Elmira Civic Historic District

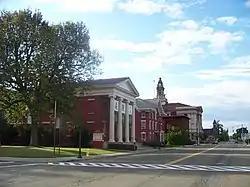
Looking north on Lake Street, Arnot Art Museum in foreground

The Elmira Civic Historic District is the area of downtown Elmira, New York where the governmental center developed in the town's early history. It includes the Chemung County Courthouse Complex, John Hazlett Office Building and the Arnot Art Museum/Icehouse, all on Lake Street. Among the contributing buildings on Church Street are the Richardson Romanesque style Armory Building, the Beaux Arts-style City Hall, designed by Pierce & Bickford, and the U. S. Post Office. Other buildings are on nearby Baldwin Street, Market Street and Carroll Street. The district was added to the National Register of Historic Places in 1980; four decades later its boundaries were revised.